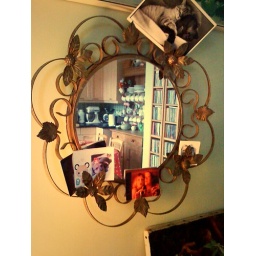
Small mirror in my kitchen - adorned with photos of loved ones